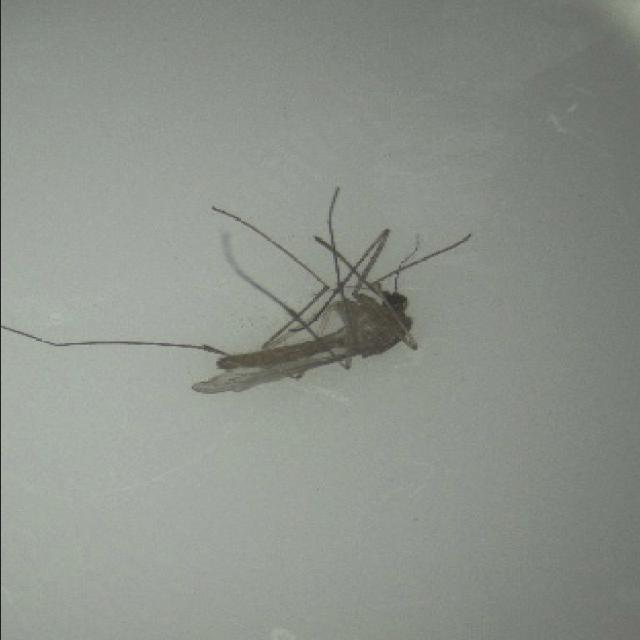
Species: culex_pipiens